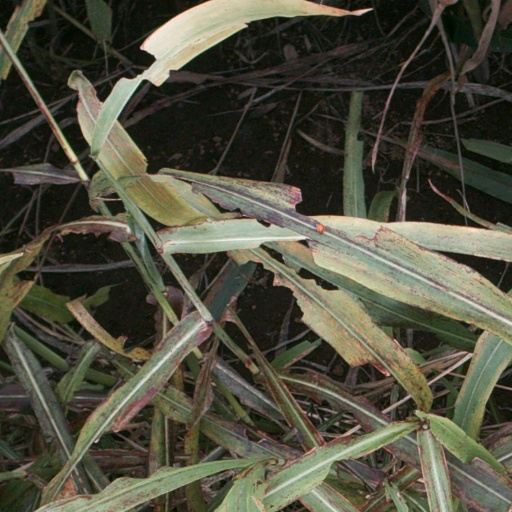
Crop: sorghum